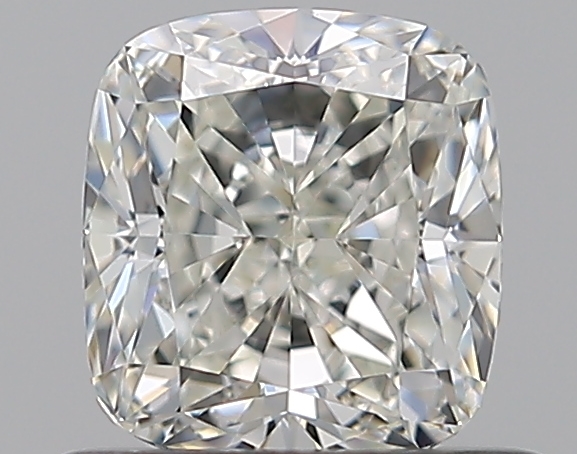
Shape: cushion
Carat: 0.76
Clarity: VVS1
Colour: I
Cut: EX
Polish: EX
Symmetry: EX
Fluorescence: ST
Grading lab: GIA
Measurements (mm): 5.27 x 4.85 x 3.35